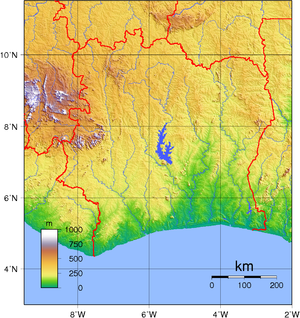
La Côte d’Ivoire, en forme longue république de Côte d’Ivoire, est un pays situé en Afrique, sur l'océan Atlantique, dans la partie occidentale du golfe de Guinée. D’une superficie de 322 462 km², elle est bordée au nord-nord-ouest par le Mali, au nord-est par le Burkina Faso, à l'est par le Ghana, au sud-ouest par le Liberia, à l'ouest-nord-ouest par la Guinée et au sud par l’océan Atlantique. La population est estimée à 26 378 274 habitants en 2020. La Côte d’Ivoire a pour capitale politique et administrative Yamoussoukro bien que la quasi-totalité des institutions se trouvent à Abidjan, son principal centre économique. Ayant pour langue officielle le français, il existe plus de 60 autres dialectes parlés au quotidien. Elle a pour monnaie, le franc CFA. Le pays fait partie de la CEDEAO, de l’Union africaine et de l'Organisation de la coopération islamique.